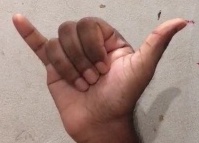
ASL sign: Y